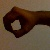
The image shows a hand gesture representing the number 0 in Indian Sign Language.